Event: Nepal Earthquake
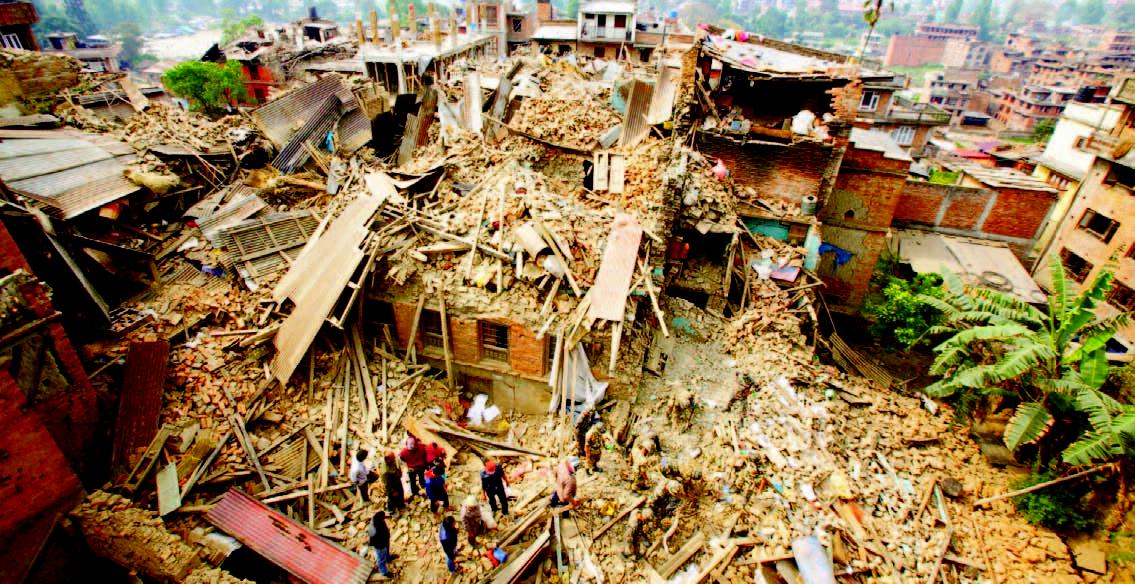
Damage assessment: damage